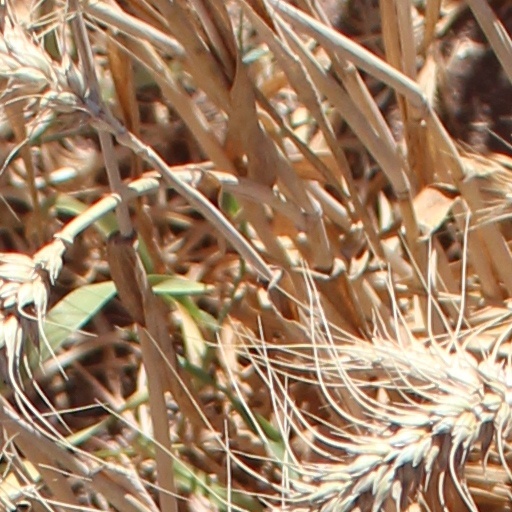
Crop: wheat